Gédéon Tallemant des Réaux

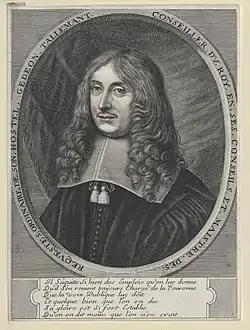
Gédéon Tallemant, Sieur Des Réaux

Gédéon Tallemant, Sieur des Réaux (7 November 1619 – 6 November 1692) was a French writer known for his "Historiettes", a collection of short biographies.